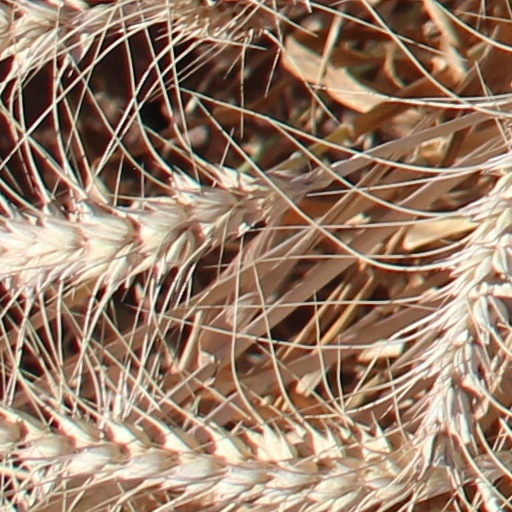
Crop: wheat